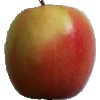
Label: Apple Pink Lady 1